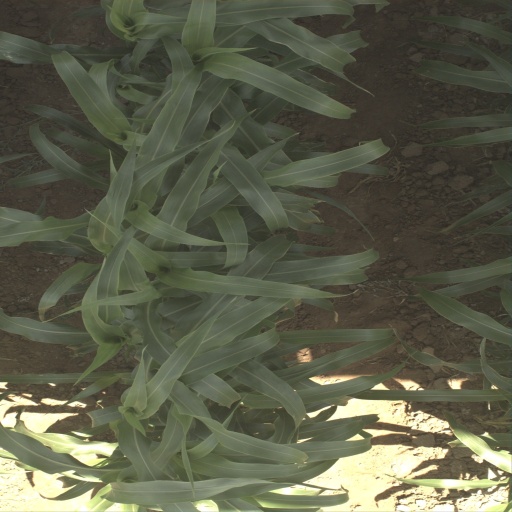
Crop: sorghum